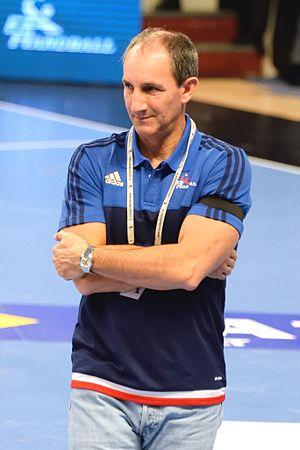
Alain Portes lors du match France / République Tchèque pour le compte du TIPIFF le 29 novembre 2015.
Alain Portes, né le 31 octobre 1961 à Béziers, est un ancien handballeur international français qui évoluait durant sa carrière professionnelle au poste d'ailier gauche. Reconverti entraîneur, il a notamment remporté avec la Tunisie deux championnats d'Afrique des nations.